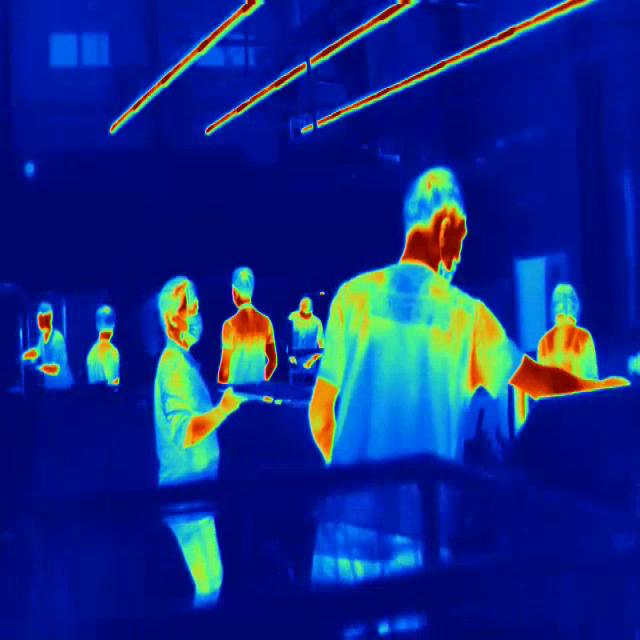
Detected objects:
label: person
label: person
label: person
label: person
label: person
label: person
label: person